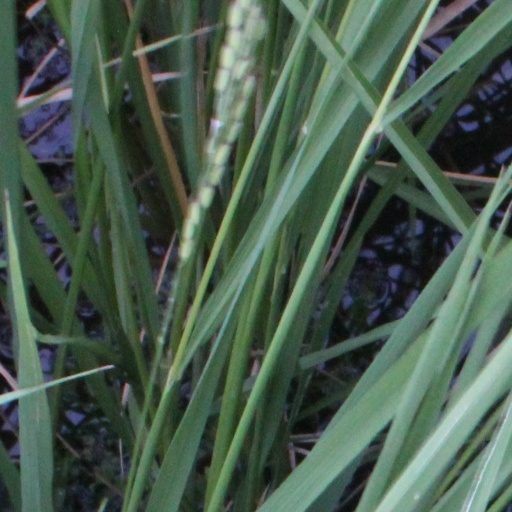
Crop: rice